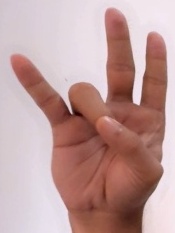
ASL sign: 7